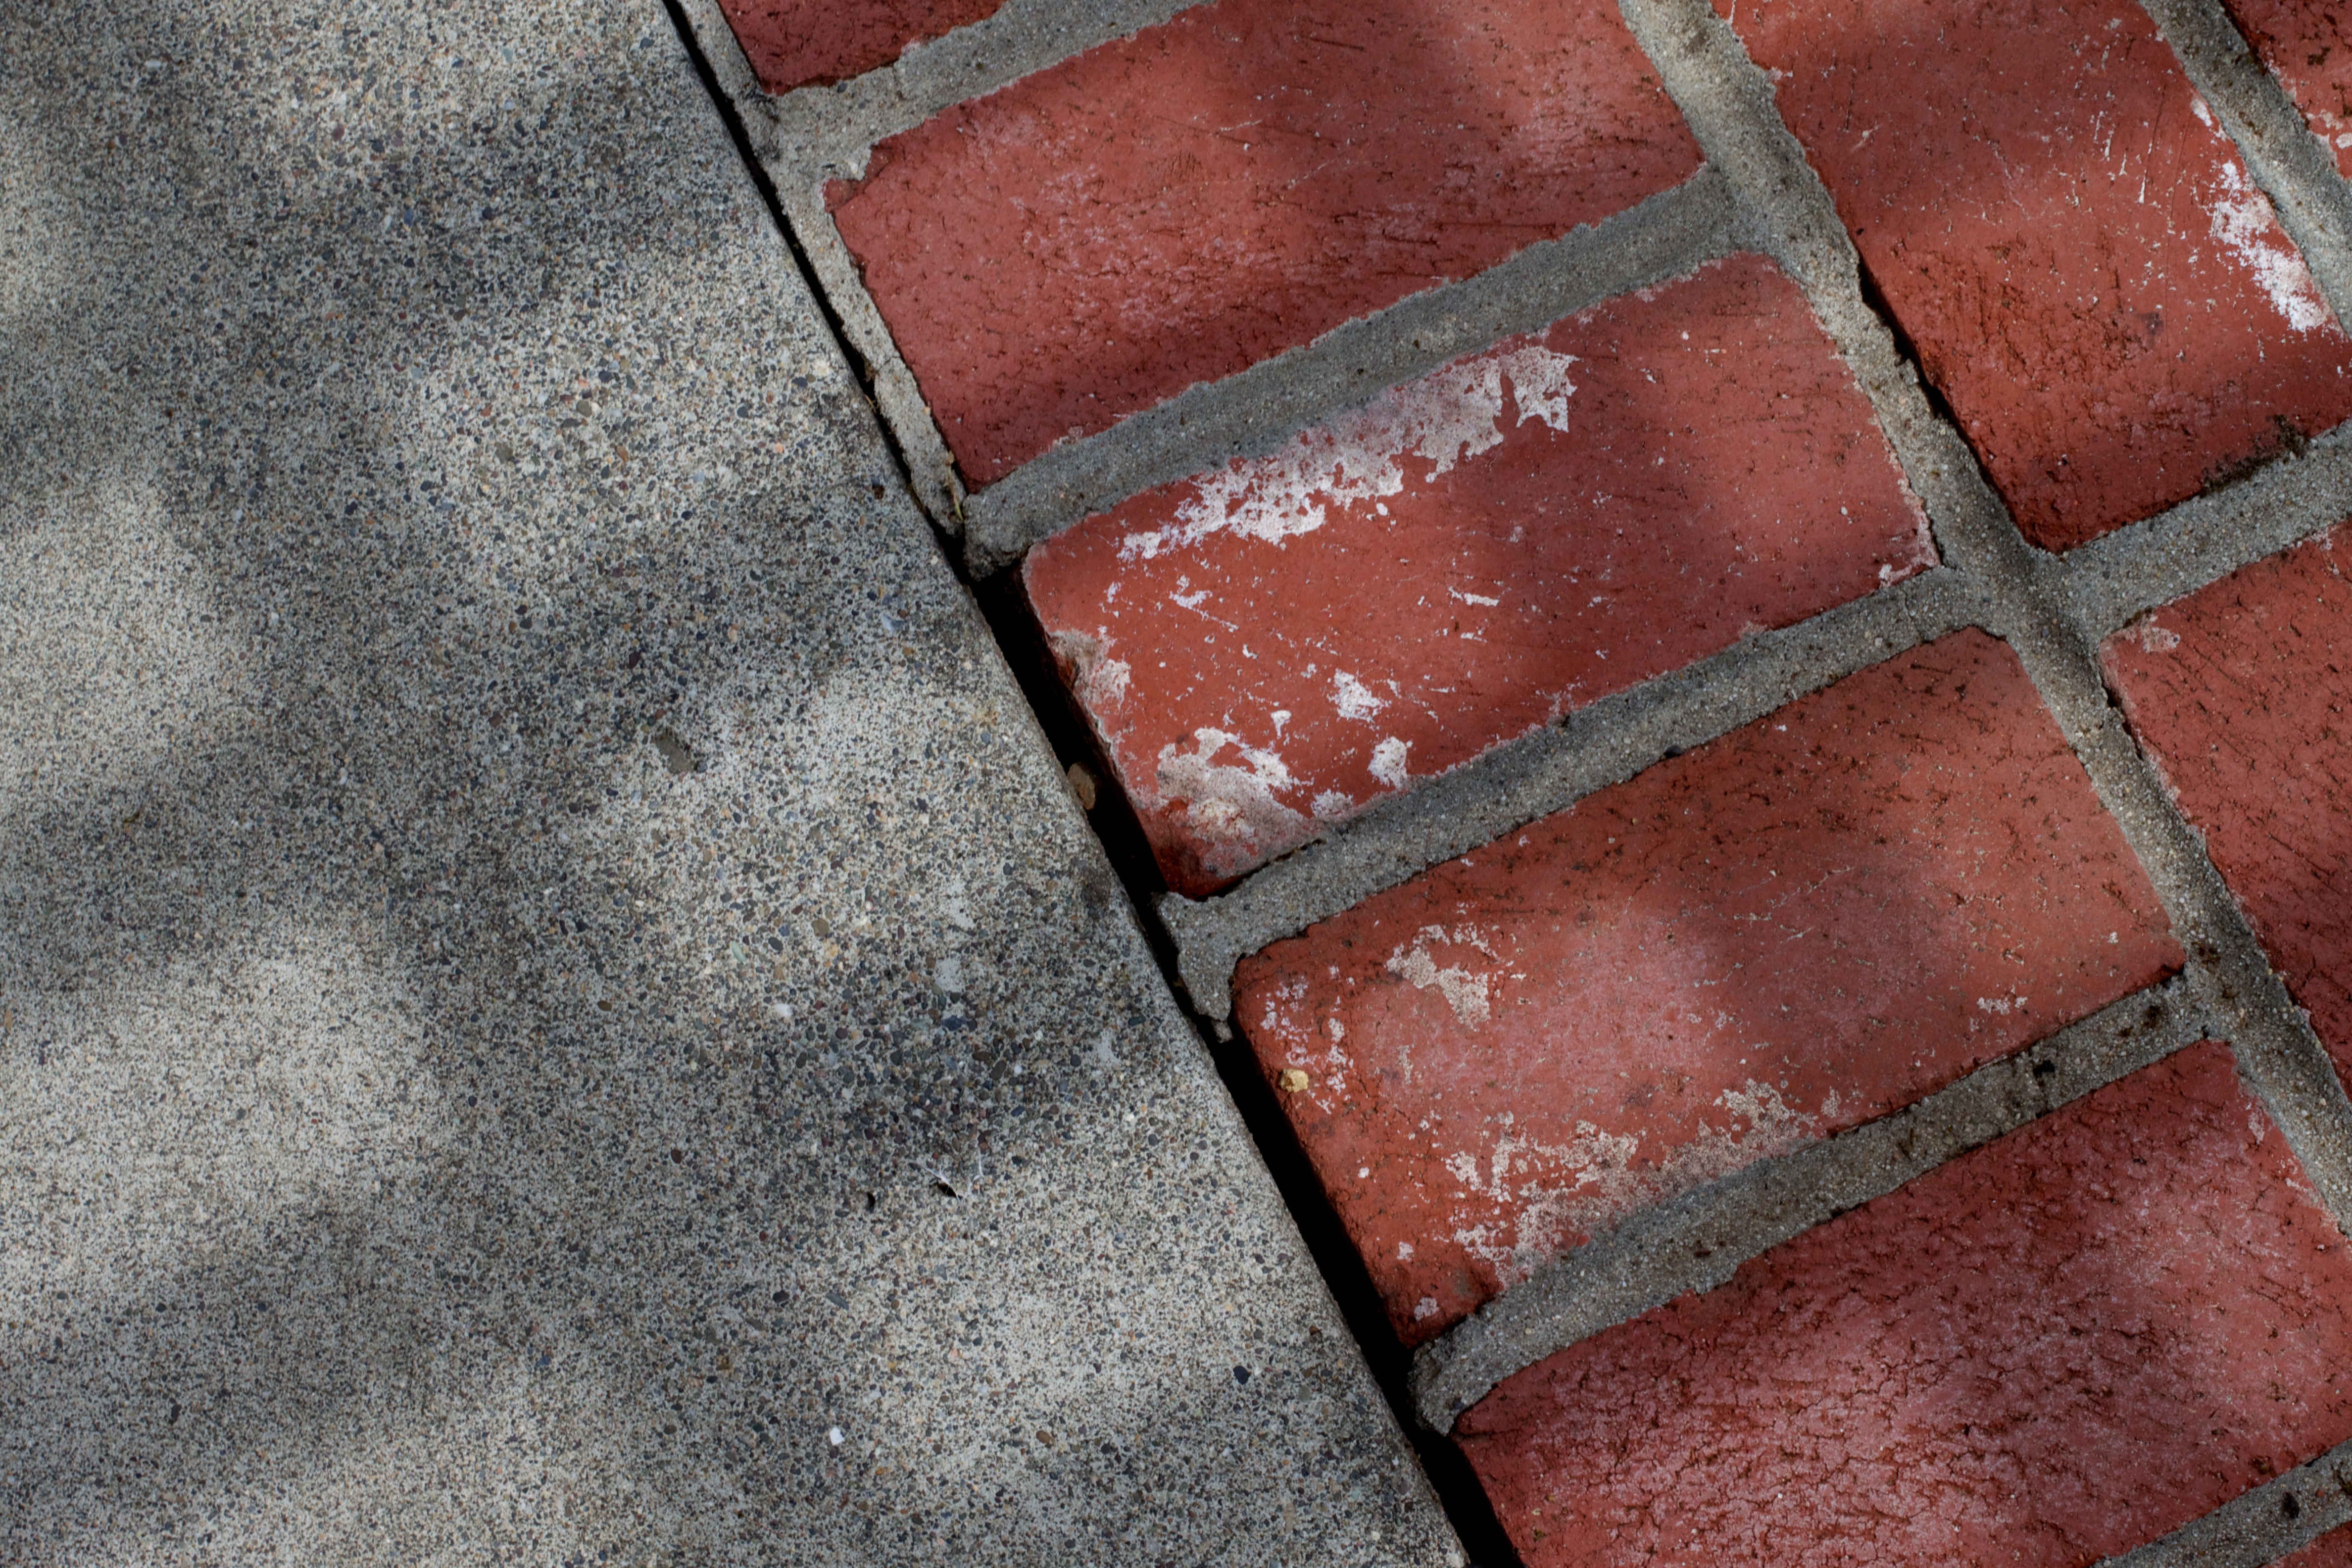
texture, floor, wall, asphalt, red, color, soil, tile, brick, material, brickwork, flooring, road surface